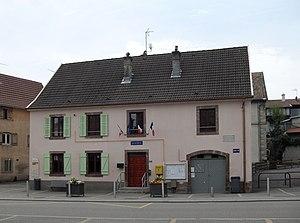
L'ancienne mairie de Bussurel, commune d'Héricourt